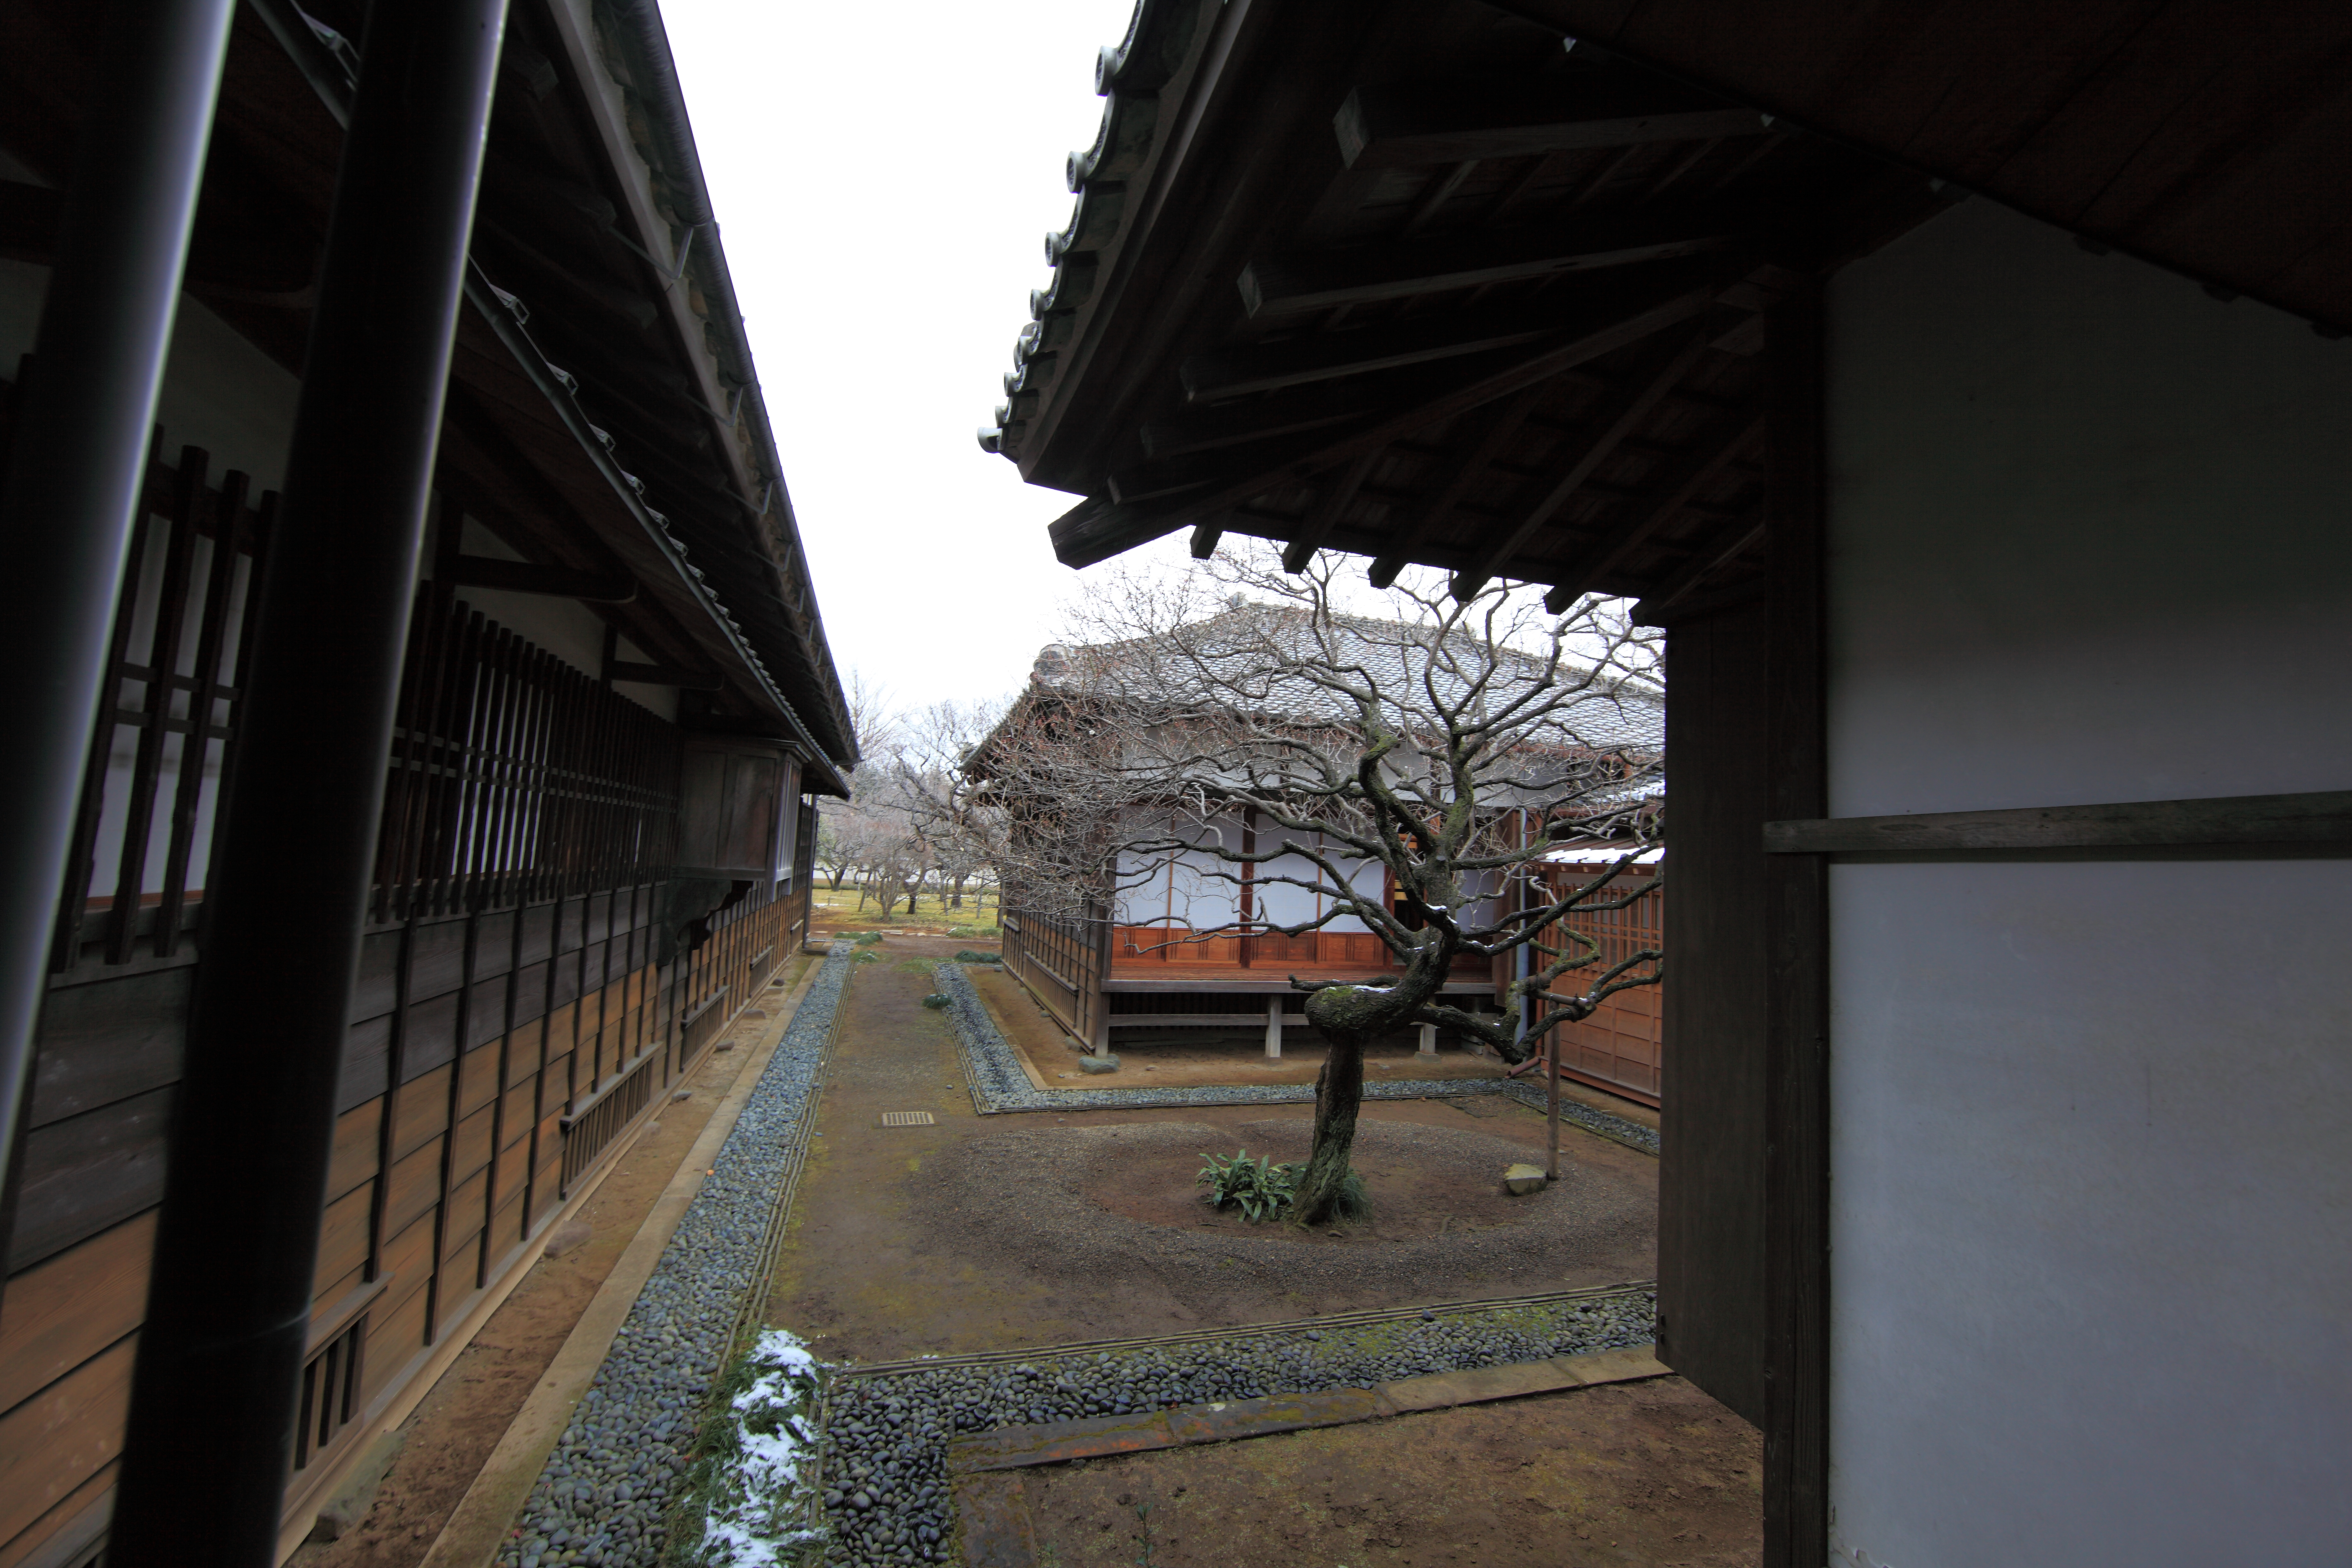
architecture, house, old, high, ancient, residence, exterior, cool image, design, japanese, 5d, style, hires, markii, traditional, hi, res, resolution, ibarakiken, mitoshi, kodokan, koudoukan, urban area